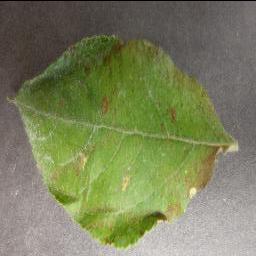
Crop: apple
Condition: cedar_rust